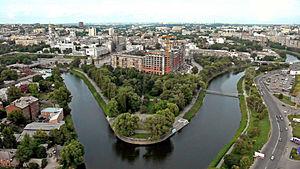
Kharkiv ou Kharkov [kɑʁ.kɔf] est la deuxième plus grande ville d’Ukraine et la capitale administrative de l’oblast de Kharkiv. Sa population s’élevait à 1 451 132 habitants en 2014.